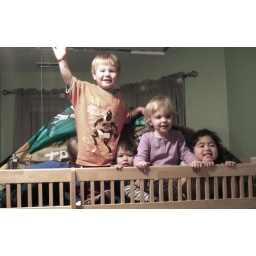
naomi fotenos noah fotenos christopher verbsky girl play at verbsky's bunk bed by stf filed underwhat